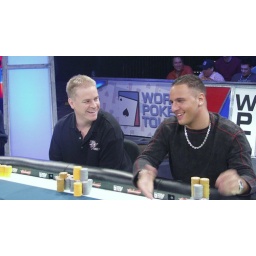
The boys joke around before the WPT Borgata Winter Open final table begins